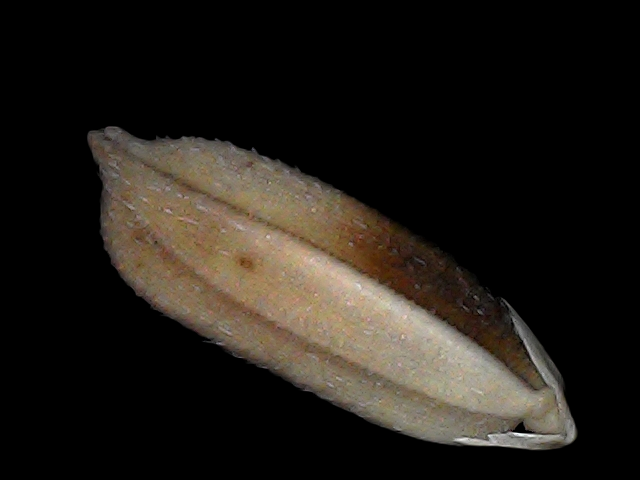
Rice variety: Br22